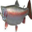
Label: trout